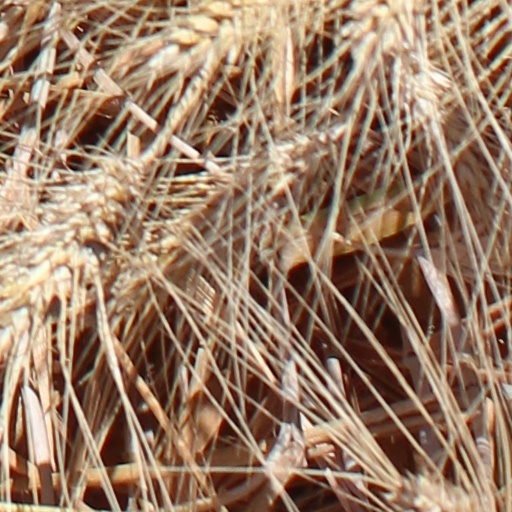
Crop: wheat